Hyskenstræde

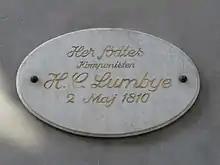
The H. C. Lumbye plaque

On the facade of No. 10 is a plaque that commemorates that the composer Hans Christian Lumbye was born at the site on 2 May 1810.